Hedd Wyn

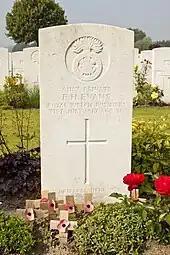
The grave of Hedd Wyn at Artillery Wood Cemetery, Boezinge, Belgium.

Although farm work was classed as a reserved occupation due its national importance, in 1916, the Evans family were required to send one of their sons to join the British Army. The 29-year-old Ellis enlisted rather than his younger brother Robert. In February 1917, he received his training at Litherland Camp, Liverpool, but in March 1917 the government called for farm workers to help with ploughing and many soldiers were temporarily released. Hedd Wyn was given seven weeks' leave. He spent most of this leave working on the awdl "Yr Arwr" ("The Hero"), his submission for the National Eisteddfod. According to his nephew, Gerald Williams, "It was a wet year in 1917. He came back for fourteen days leave and wrote the poem, "Yr Arwr", on the table by the fire. As it was such a wet year, he stayed for another seven days. This extra seven days made him a deserter. So the military police came to fetch him from the hayfield and took him to the jail at Blaenau. From there he travelled to... the war in Belgium. Because he left in such a hurry he forgot the poem on the table, so he wrote it again on the journey. So there are two copies: one in Aberystwyth and one in Bangor."